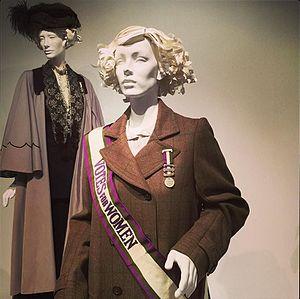
Les Suffragettes est un film historique britannique réalisé par Sarah Gavron, sorti en 2015. Il s’agit de l'histoire, se déroulant en 1912-1913, centrée autour des militantes du mouvement britannique pour le droit de vote des femmes, les suffragettes, et du premier film dans l'histoire qui a pu être tourné dans l'enceinte du parlement anglais.